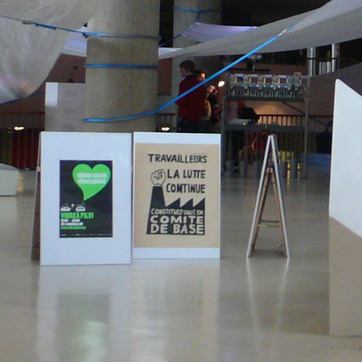
Material: paper